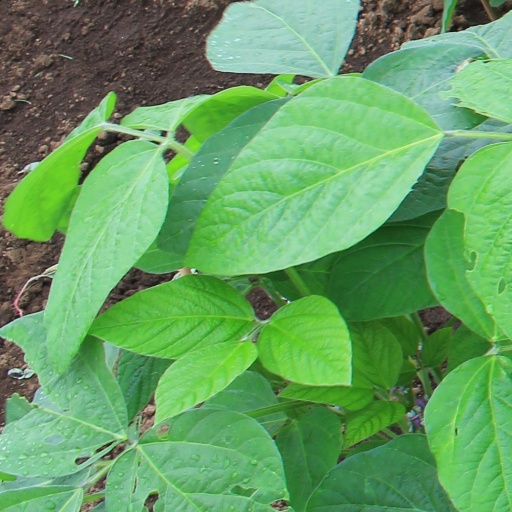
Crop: soybean